Marthon

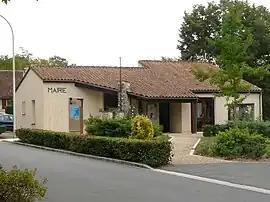
The town hall in Marthon

Marthon (Limousin: "Marton") is a commune in the Charente department in southwestern France.